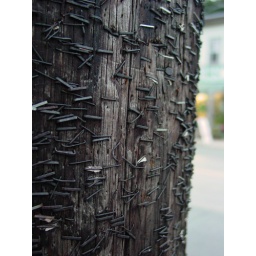
Close-up of a pole near my bus stop...